Houston Cotton Exchange Building

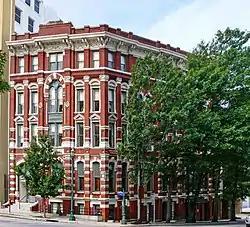
The building's exterior in 2012

The Cotton Exchange Building is a historic building located in Downtown Houston.